The Pearl (film)

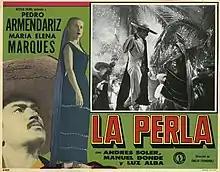
Spanish-language poster

When the film was released, Bosley Crowther, film critic for "The New York Times", liked the film, writing, "An exceptional motion picture, both in content and genesis, is the beautiful and disturbing filmization of John Steinbeck's novelette, "The Pearl," which reached an appropriate showcase at the Sutton Theatre yesterday. Exceptional it is in genesis by virtue of the fact that it was made in Mexico by a Mexican company with Mexican actors who speak English throughout. And extraordinary it is in content through the benefit of a story of primitive power, told with immaculate integrity through an eloquent camera."